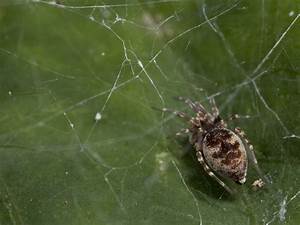
Label: ragno